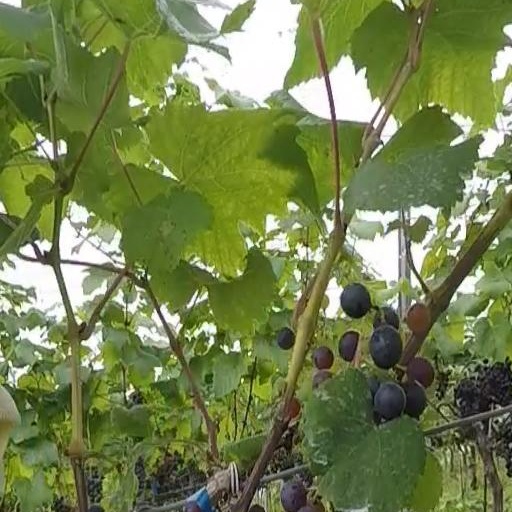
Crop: grape